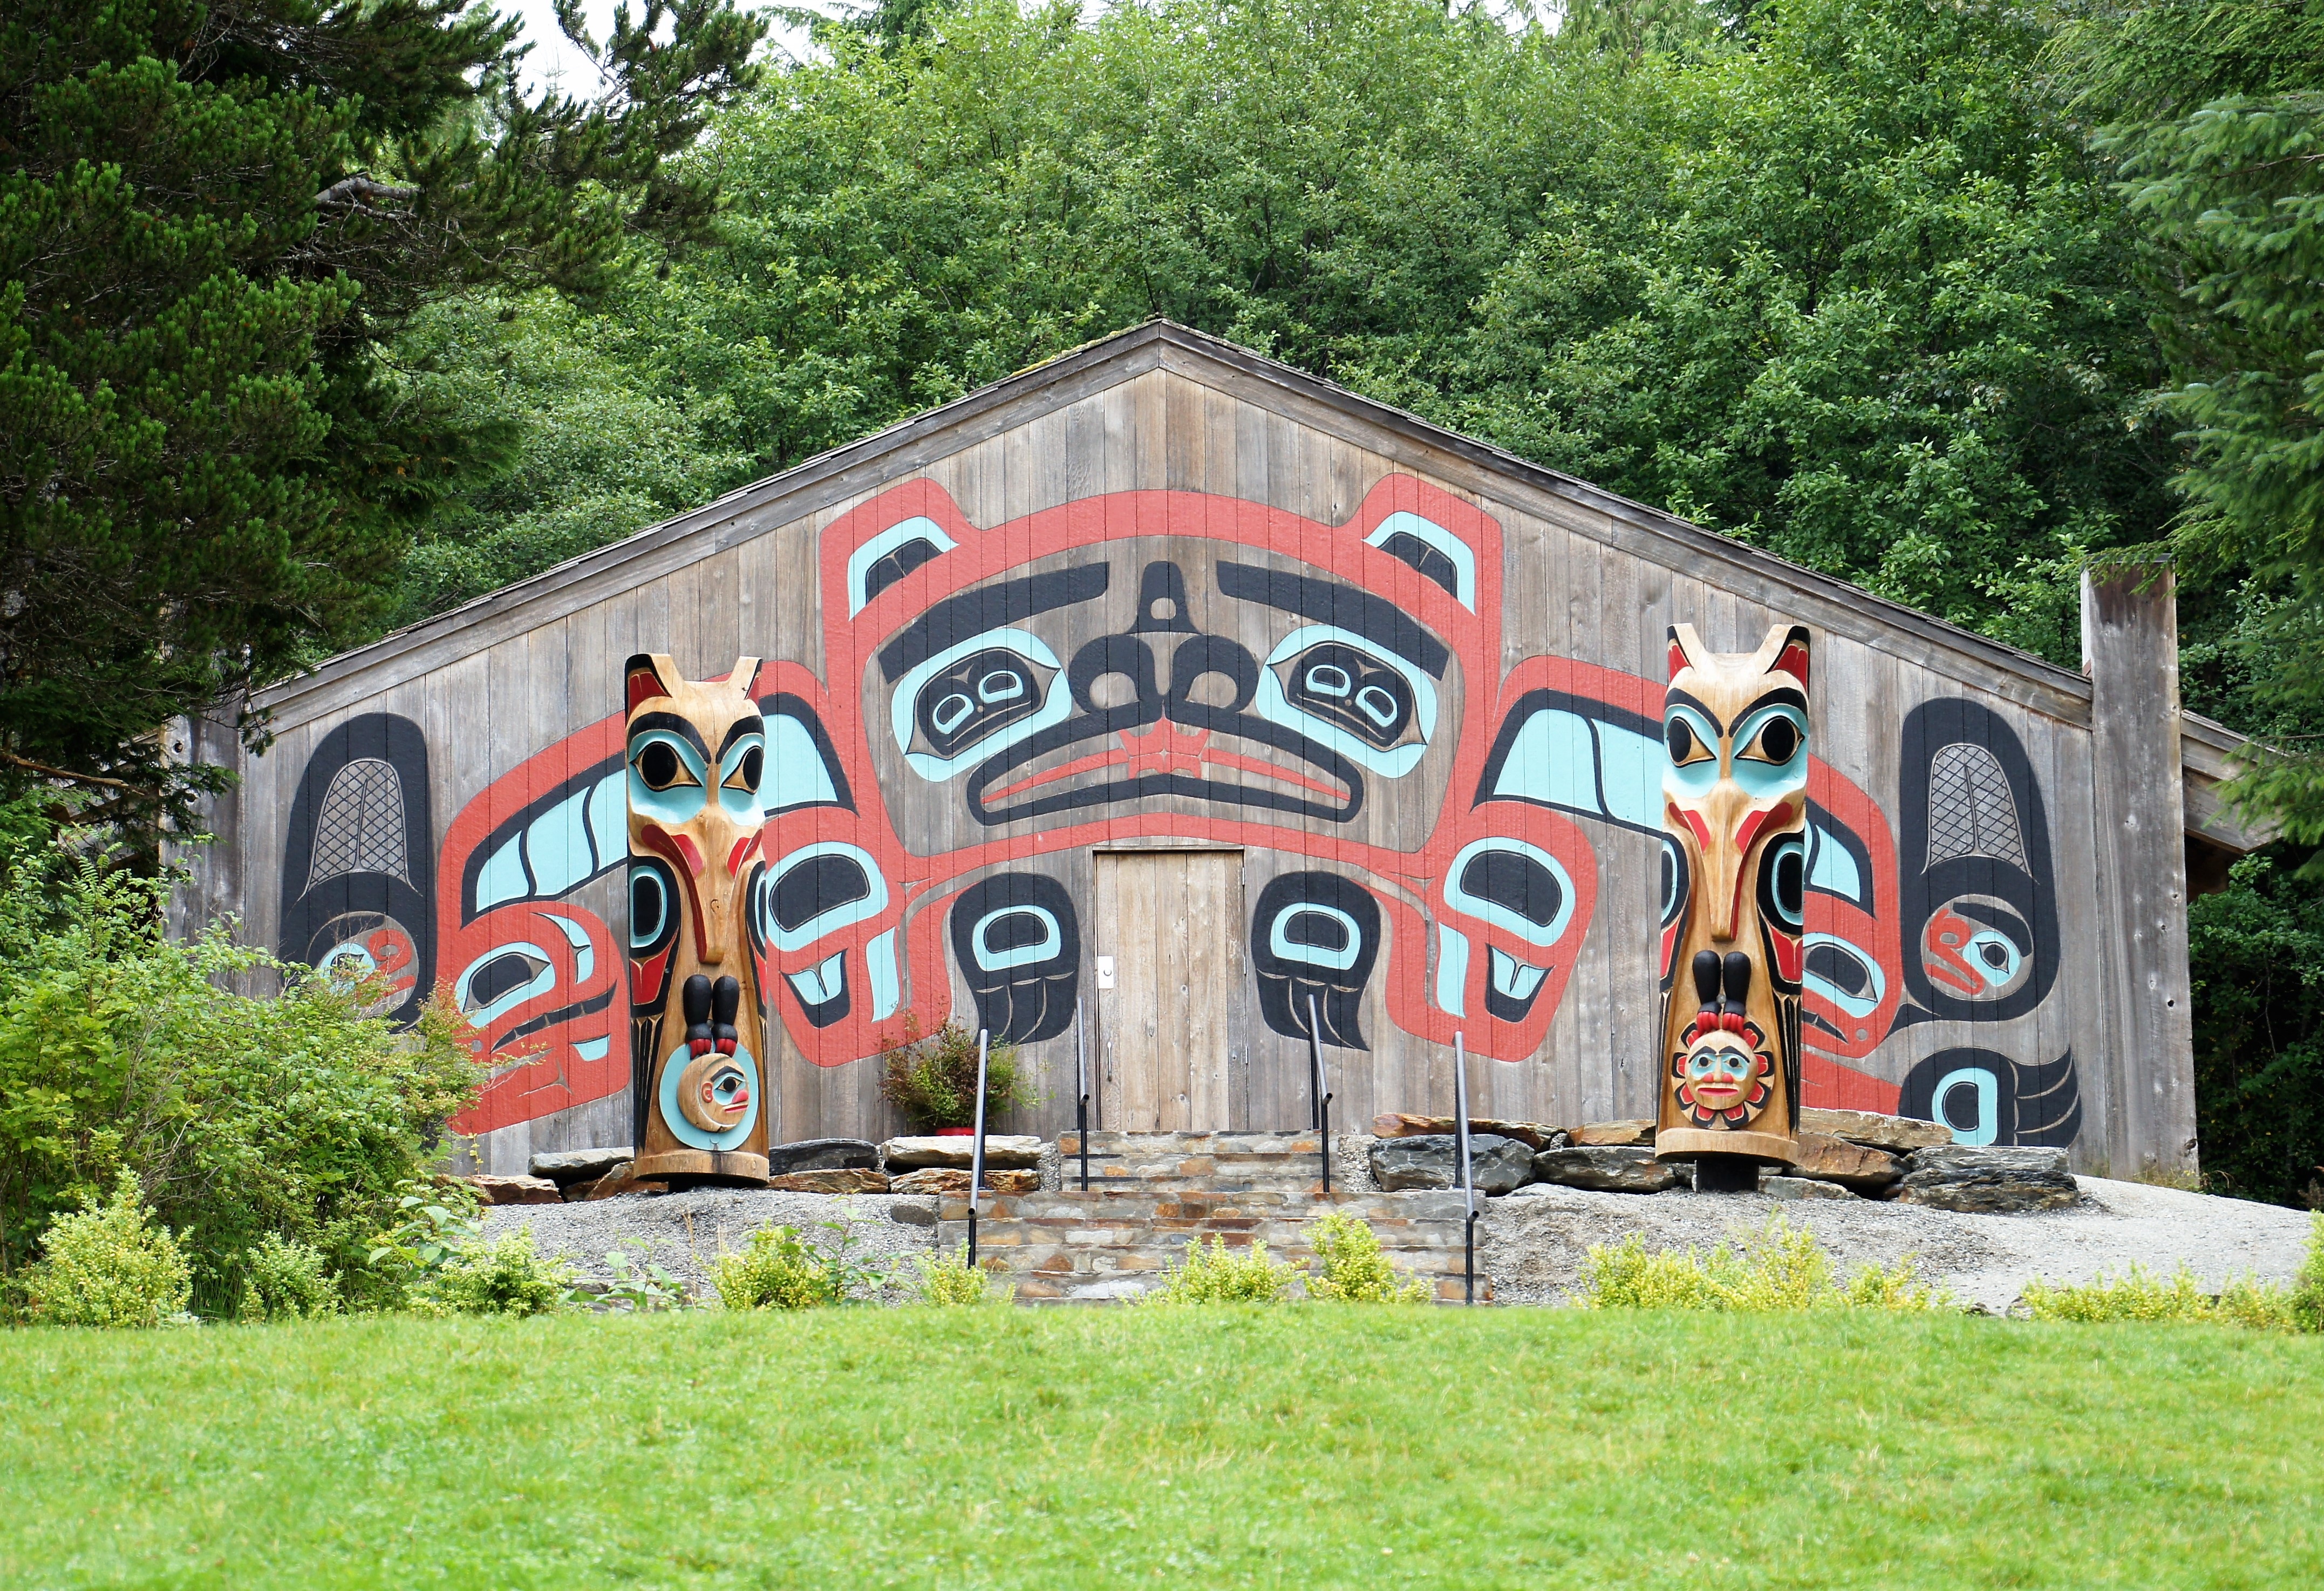
graffiti, art, estate, alaska, ketchikan, totem poles, saxman native village, native eskimo art